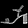
Label: Sandal